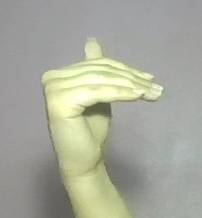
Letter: khaa